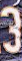
Number: 3